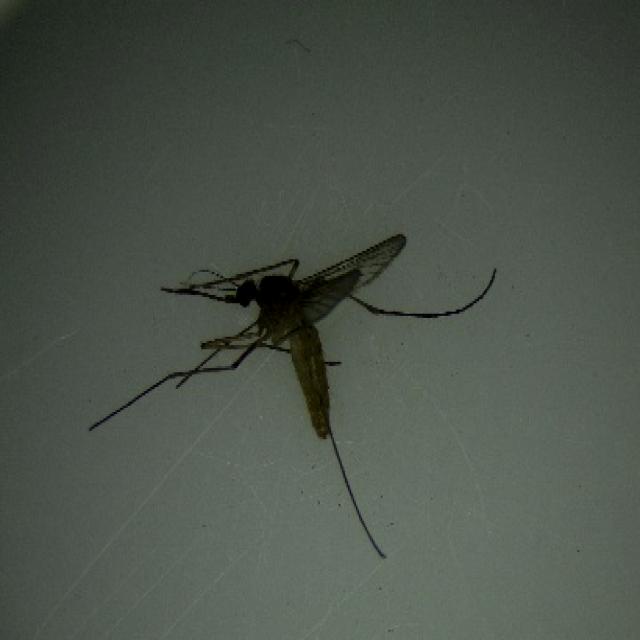
Species: culex_pipiens